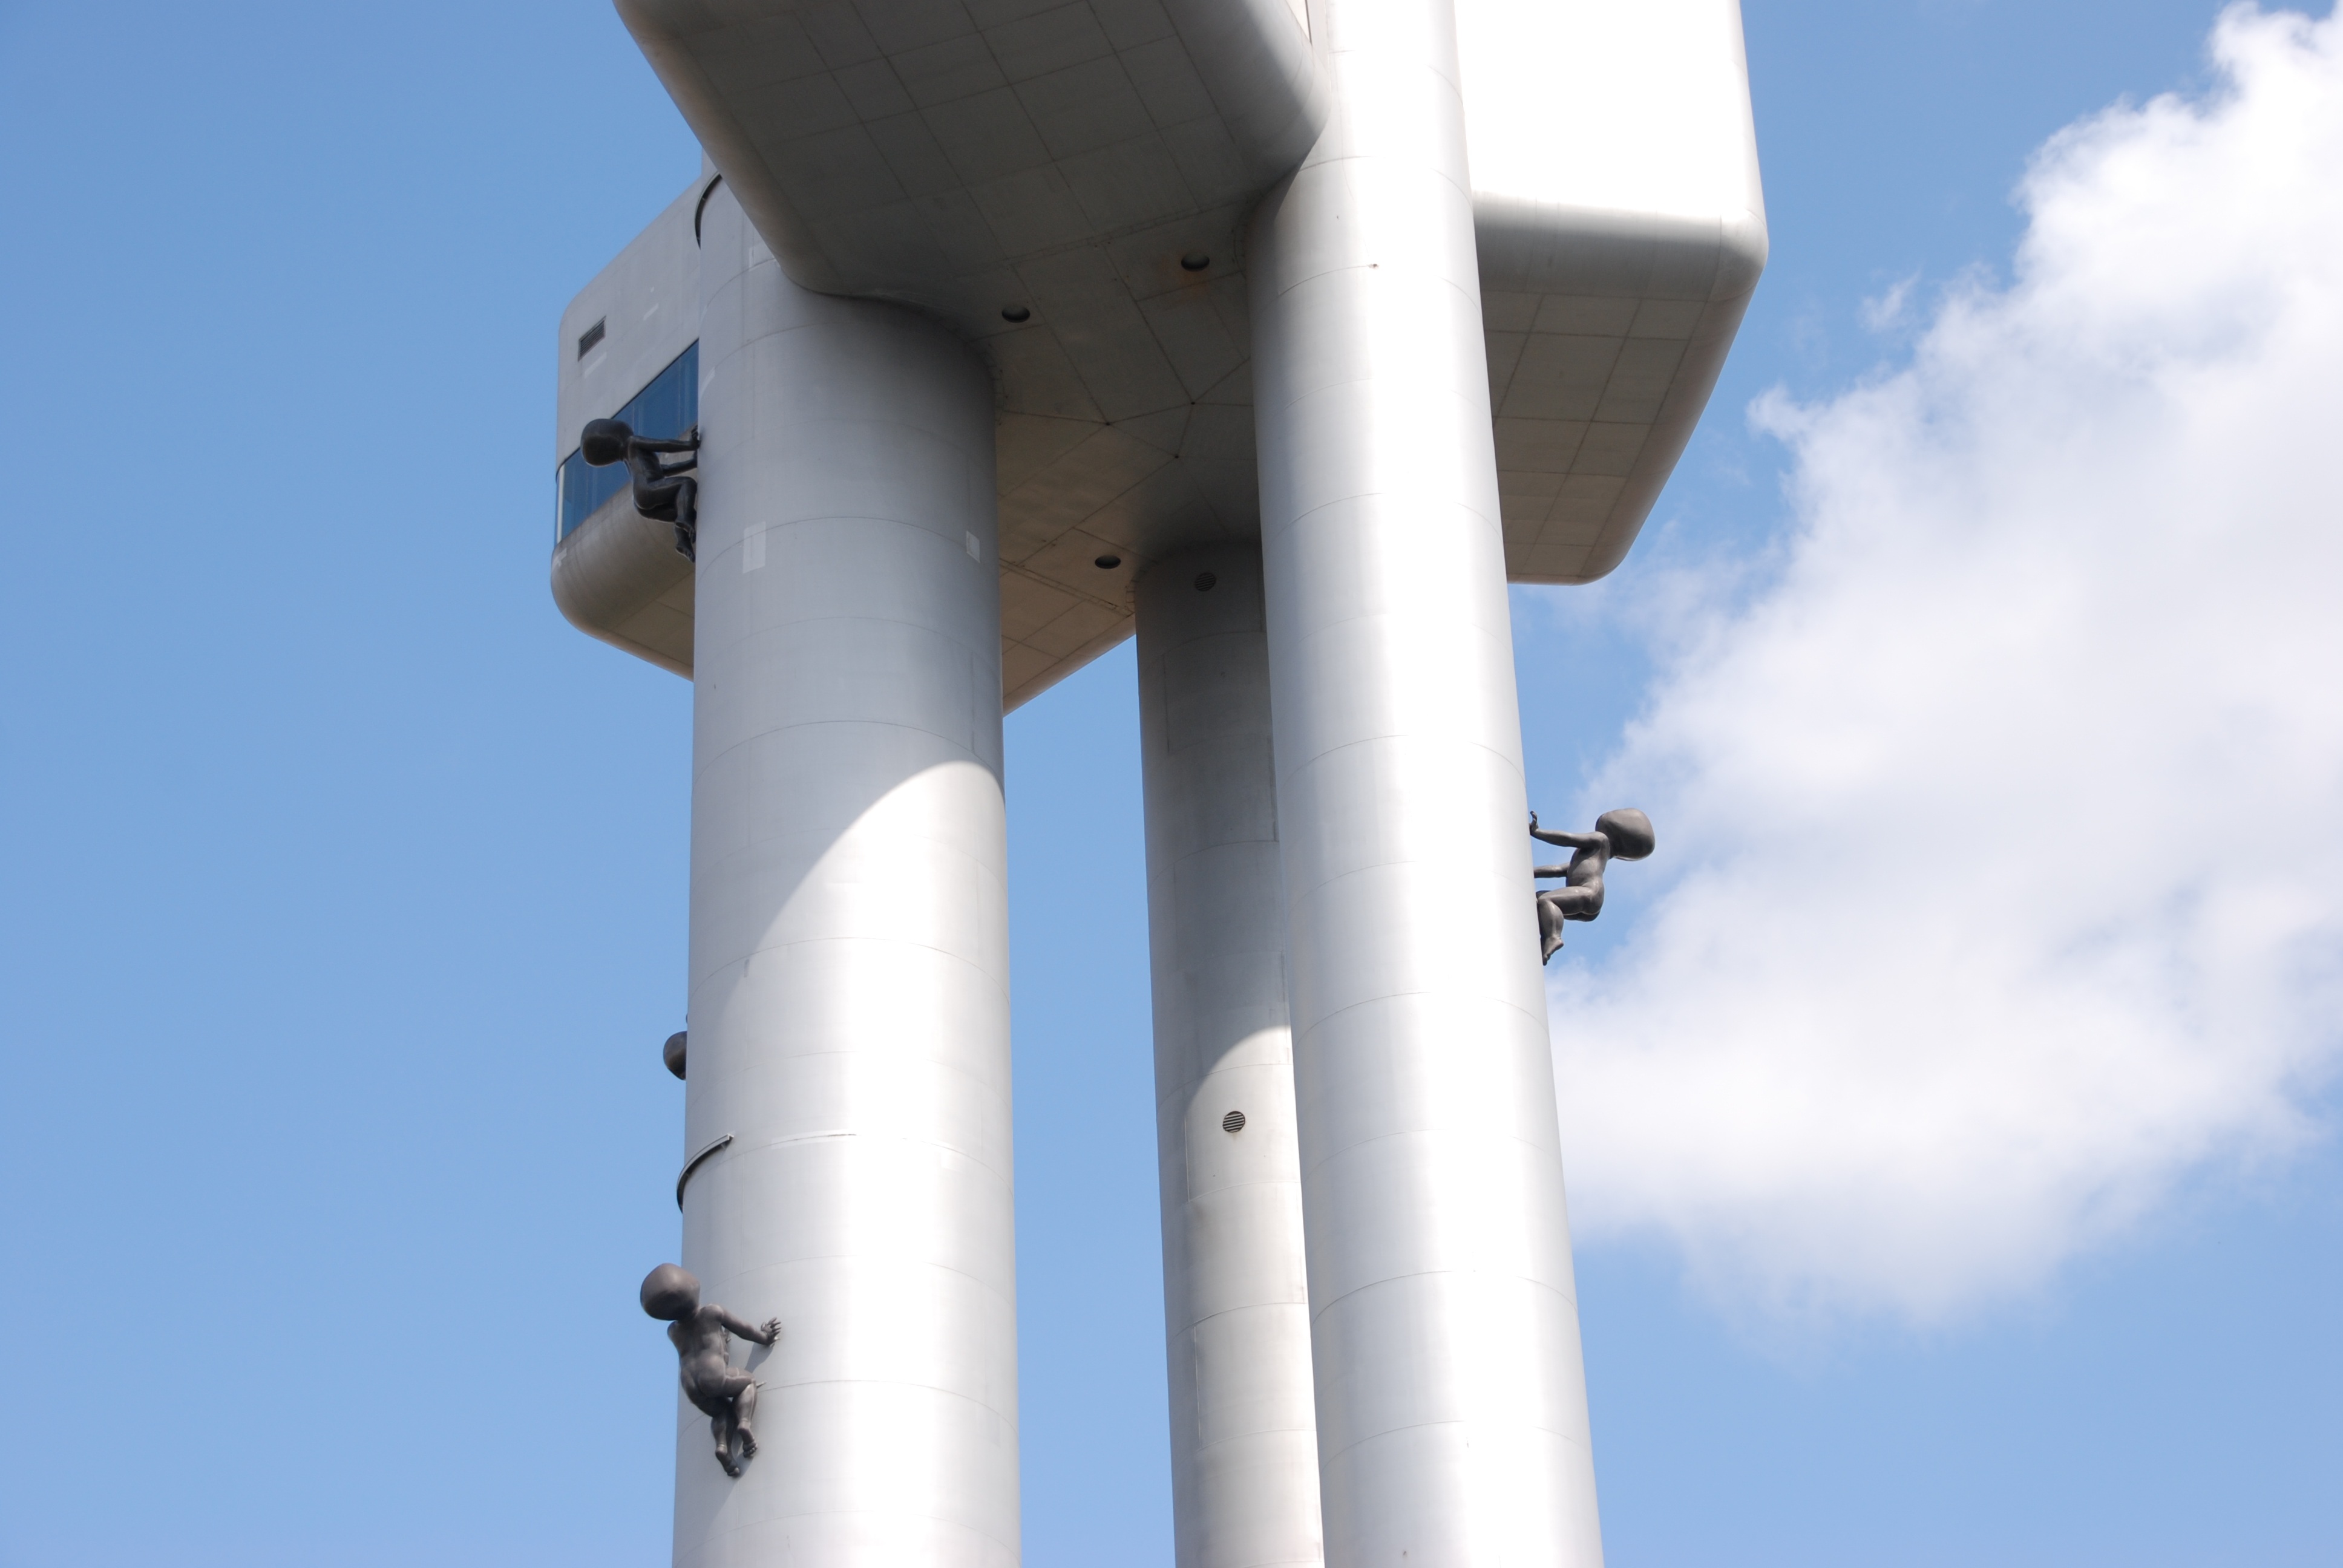
sky, wind, pole, tower, mast, machine, blue, prague, wind turbine, lighting, baby, energy, crawling, television tower, czech republic, control tower, atmosphere of earth